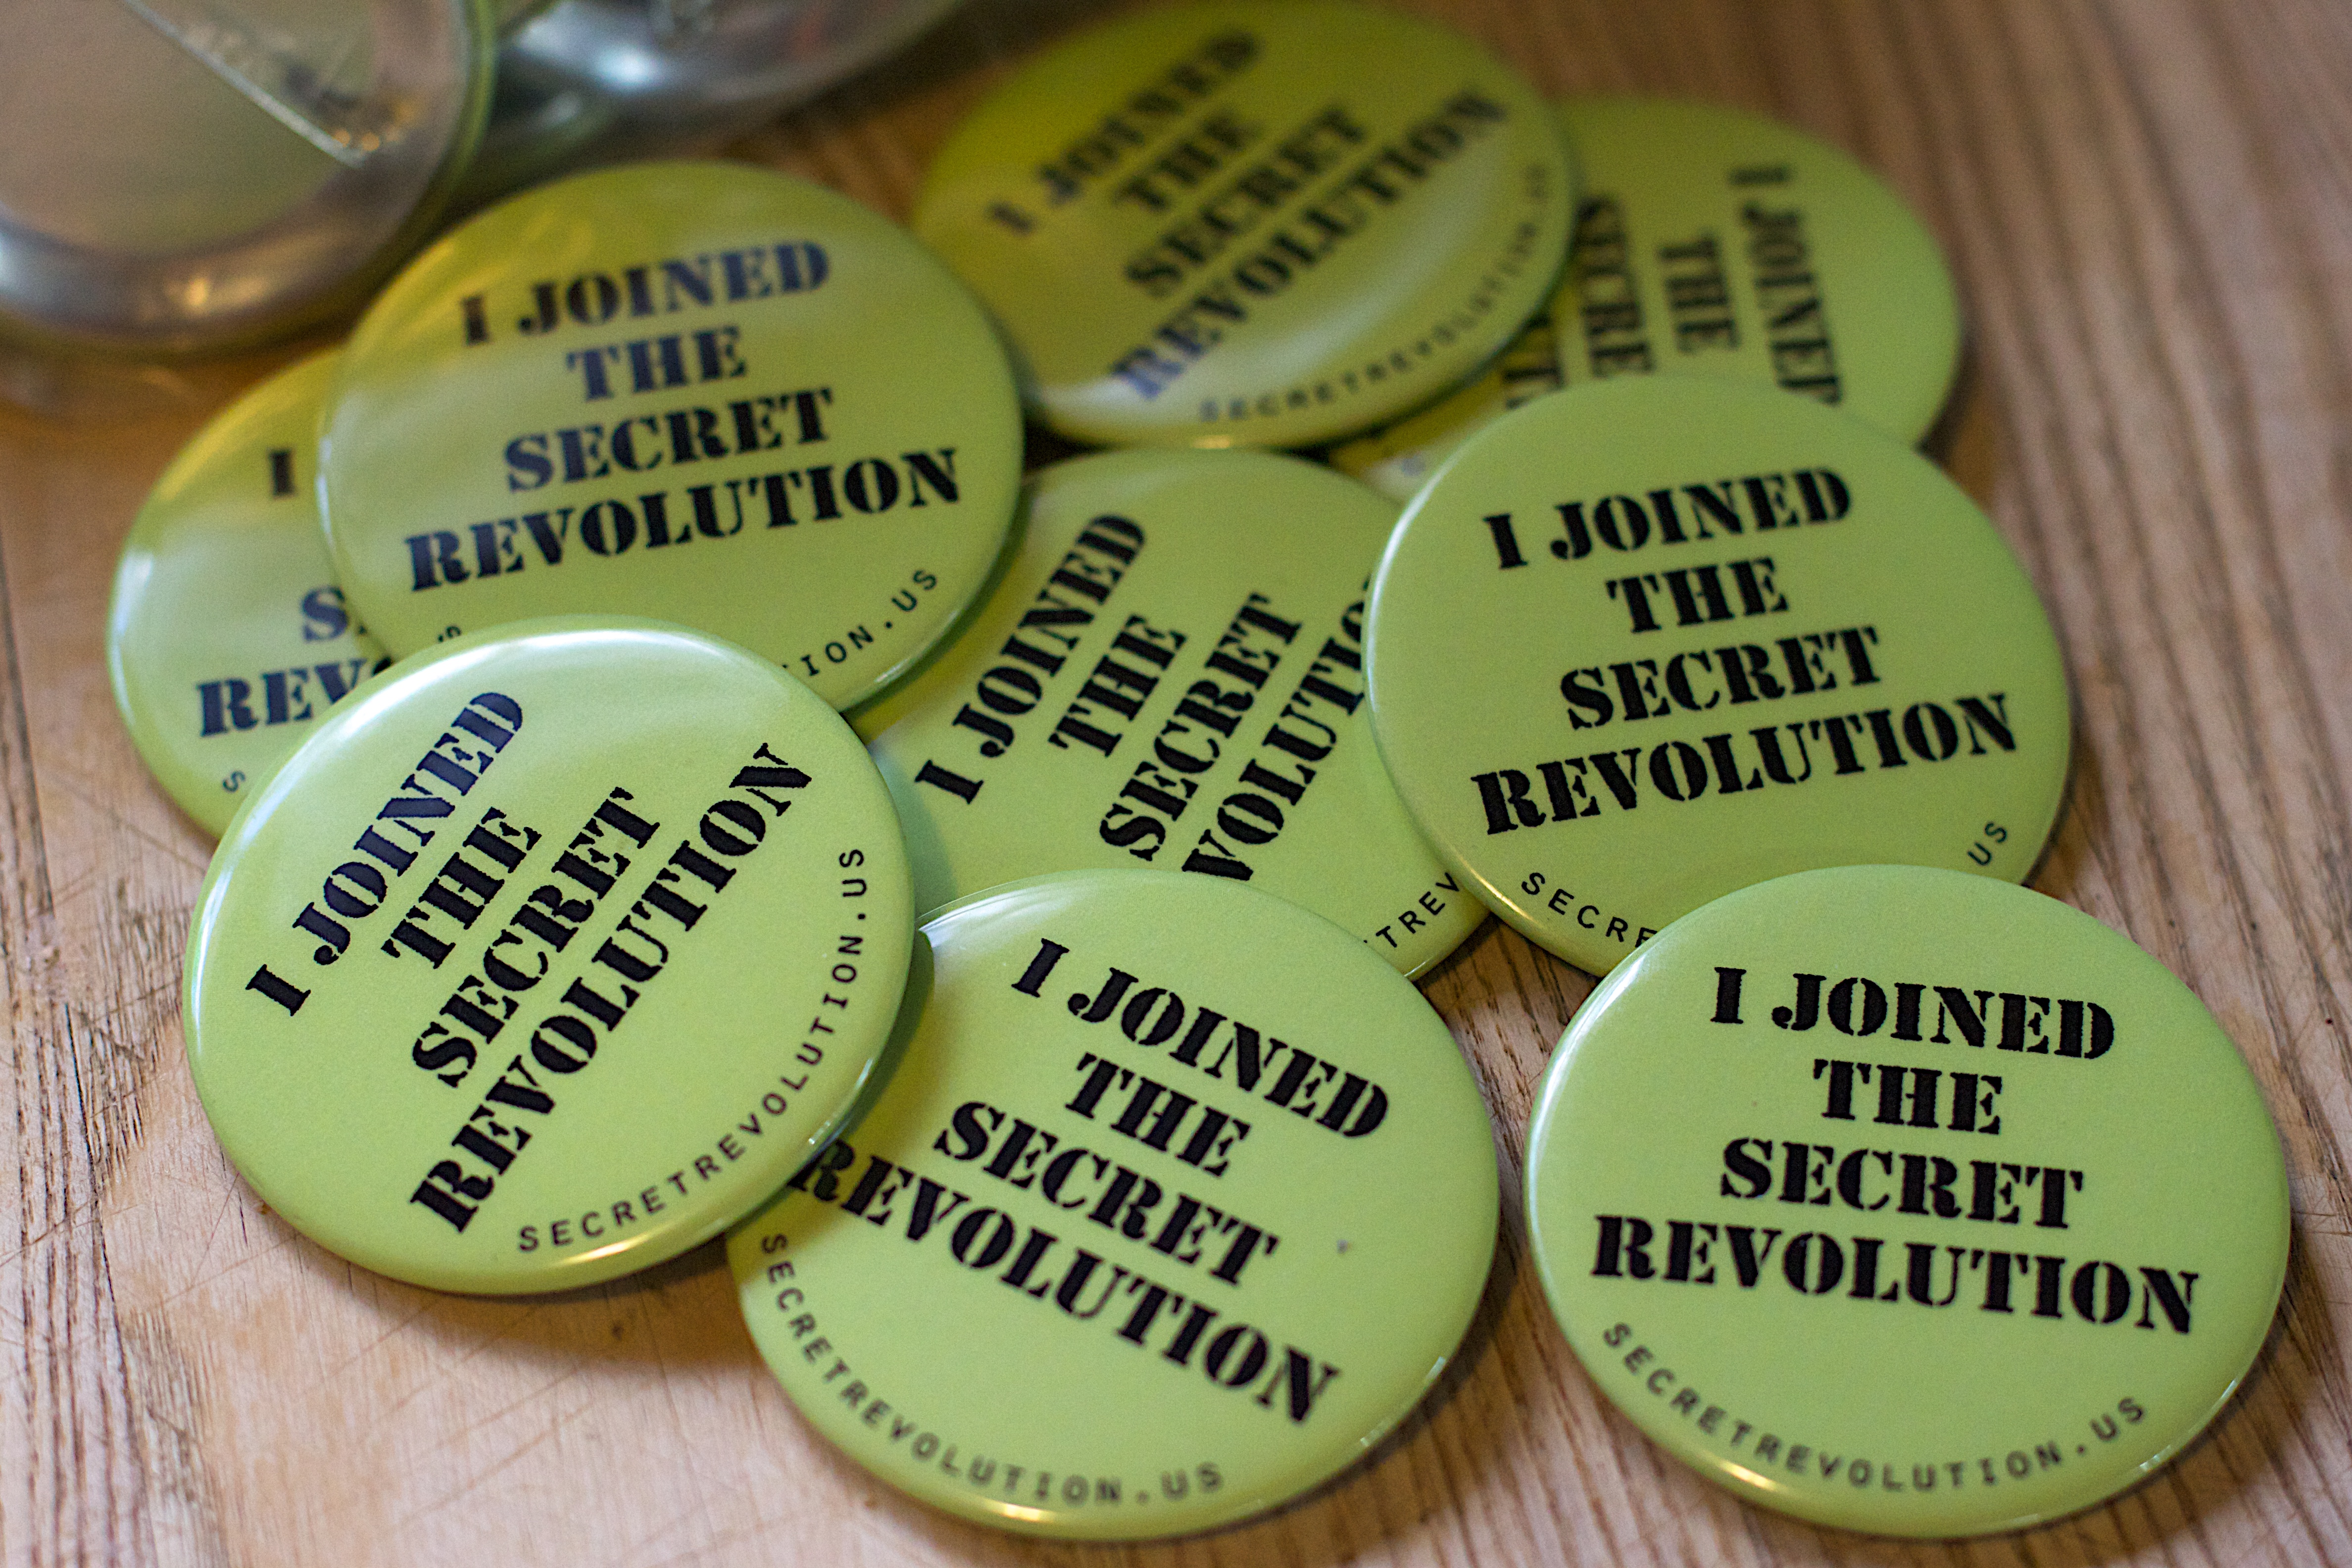
food, green, label